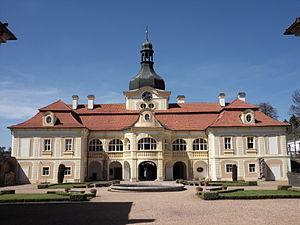
Nebílovy est une commune du district de Plzeň-Sud, dans la région de Plzeň, en République tchèque. Sa population s'élevait à 353 habitants en 2018.